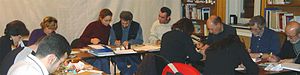
Towhidi Tabari / Udstillinger
Persian Calligraphy and Illumination School
Towhidi Tabari er en iransk kalligraf, maler, og persisk stilillusionist. Han er bosat i Paris.